Milan (1967 film)

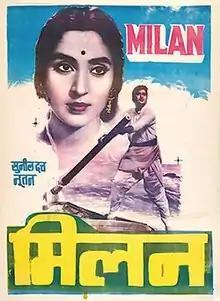
Poster

Milan is a 1967 Hindi film directed by Adurthi Subba Rao. It was a remake of his hit Telugu film "Mooga Manasulu" (1963) and was produced by L. V. Prasad. The film stars Sunil Dutt, Nutan, Jamuna (reprising her role from the original Telugu version), Pran and Deven Varma. The award-winning and very popular music was composed by the duo Laxmikant Pyarelal.